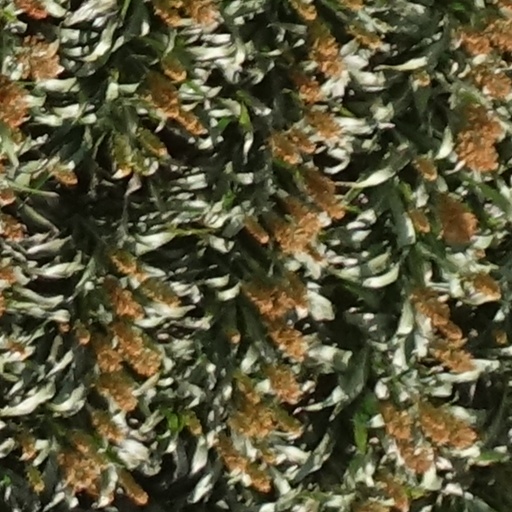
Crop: sorghum